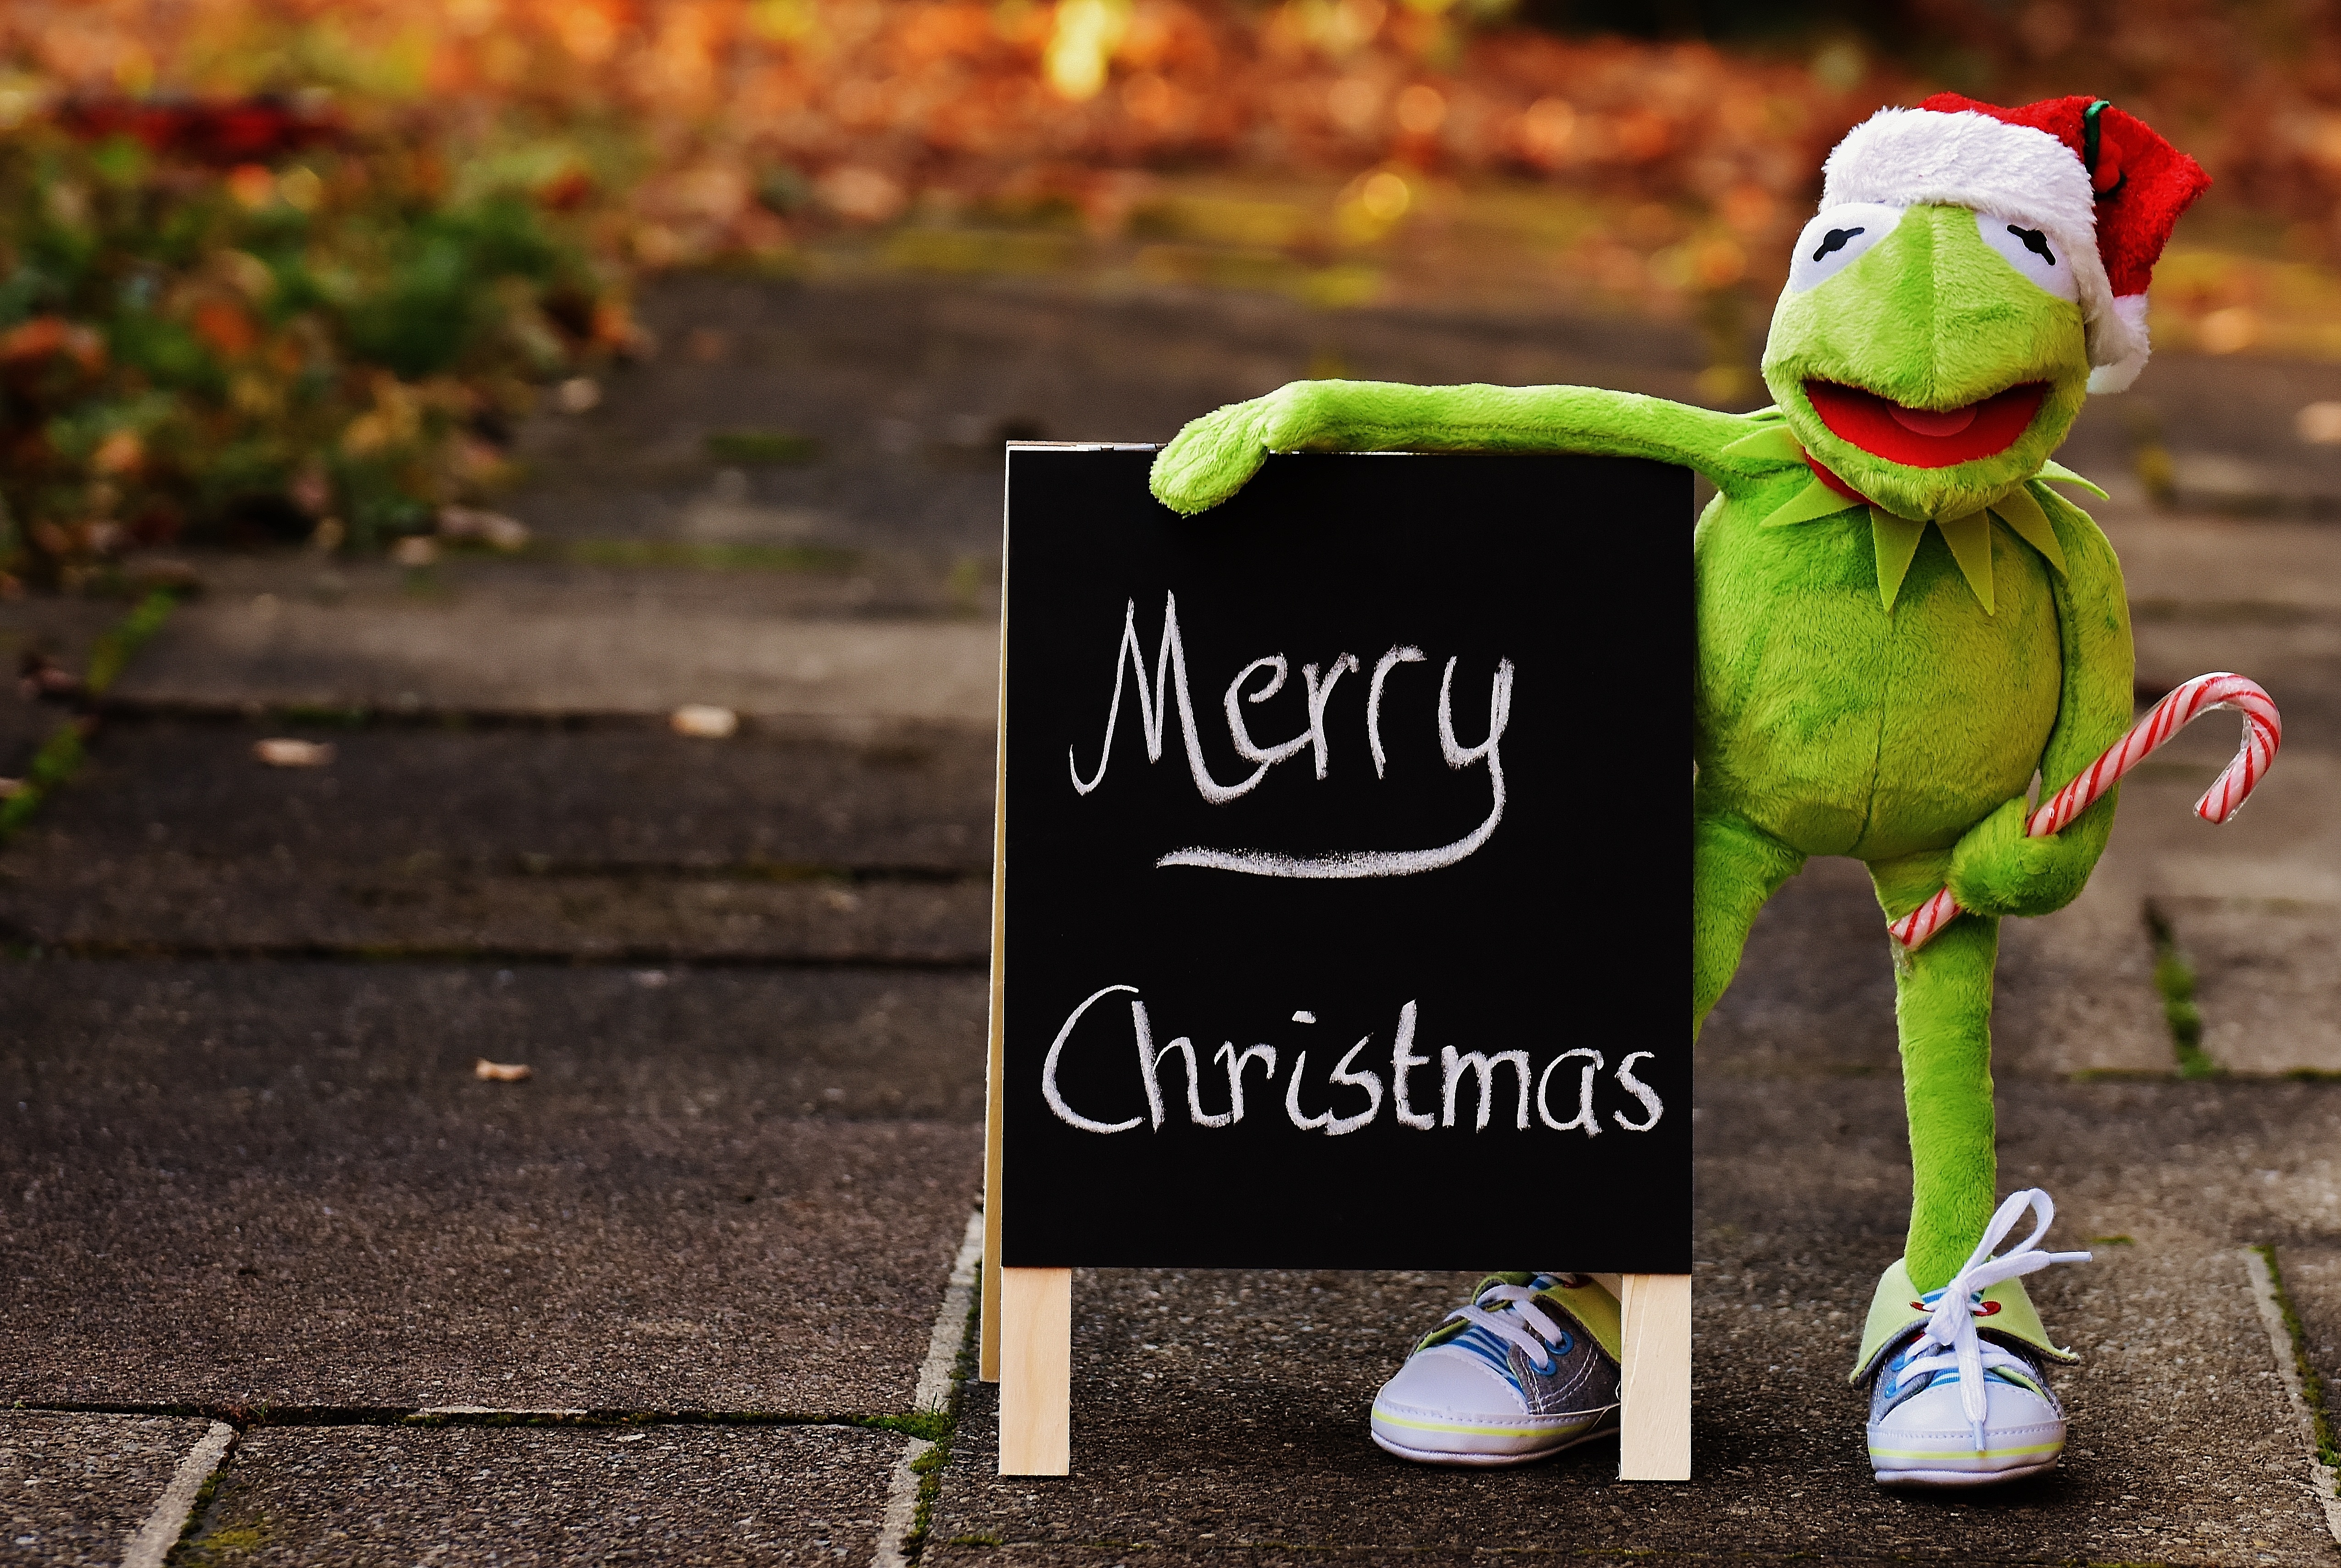
grass, lawn, cute, spring, green, color, frog, yellow, christmas, christmas time, santa hat, figure, toys, funny, stuffed animal, kermit, greeting card, children toys, soft toy